Joey DeFrancesco

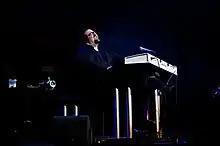
DeFrancesco playing at the North Sea Jazz Festival in Rotterdam in 2010.

DeFrancesco was 16 years old when he signed an exclusive recording contract with Columbia Records. The following year he released his first record, titled "All of Me". His performance on "All of Me" has been attributed as helping bring back the organ to jazz music during the 1980s. That same year, DeFrancesco joined Miles Davis and his band on a five-week concert tour in Europe. He followed up with playing keyboards on Davis's album "Amandla", which reached No. 1 on the Contemporary Jazz Albums chart in 1989. DeFrancesco started playing the trumpet around the same time, inspired by the sound of Davis. DeFrancesco was originally spotted by Davis during a performance on the television show called "Time Out". He was performing on the set, along with high school classmate Christian McBride when Davis asked the show's host, "what's your organ player's name", referring to DeFrancesco. DeFrancesco's recording deal with Columbia included 5 albums. In addition to "All of Me", he released "Where Were You?" (1990), "Part III" (1991), "Reboppin"' (1992), and "Live at the 5 Spot" (1993).